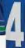
Number: 4